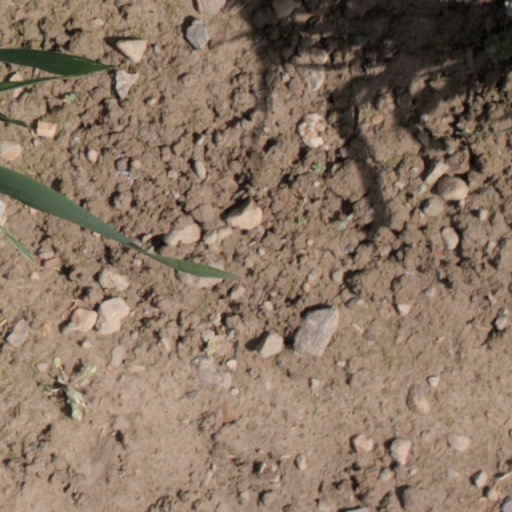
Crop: wheat